Xavi (footballer, born 1980)

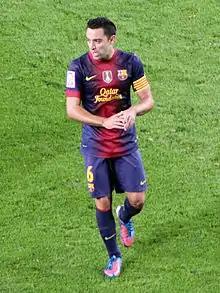
Xavi as Barcelona captain in November 2012

He scored a goal against Real Madrid in a 3–2 win for Barcelona. Xavi was named in the FIFA World XI, along with teammates Iniesta, Messi and Dani Alves. Barcelona had virtually secured their La Liga title by the start of 2013, eventually equalling Real Madrid's 100-point record of the previous season.